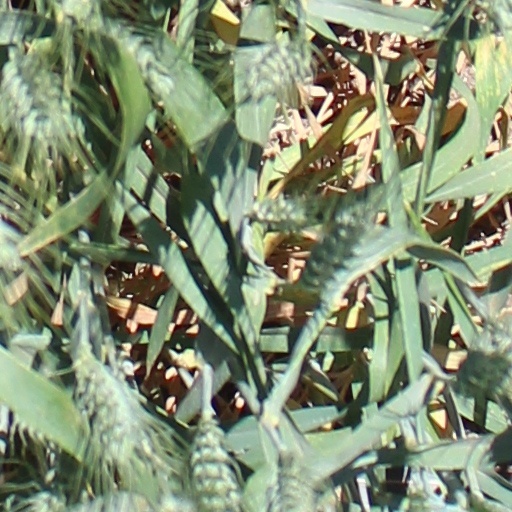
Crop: wheat